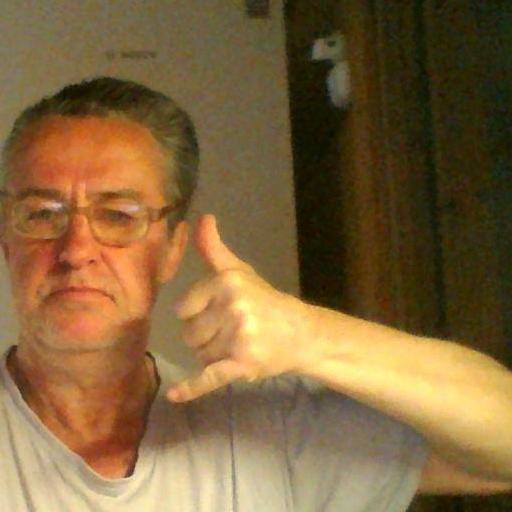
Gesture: call